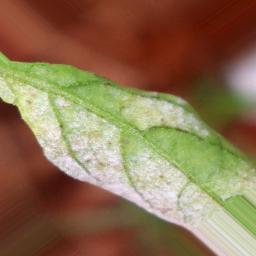
Label: powdery mildew